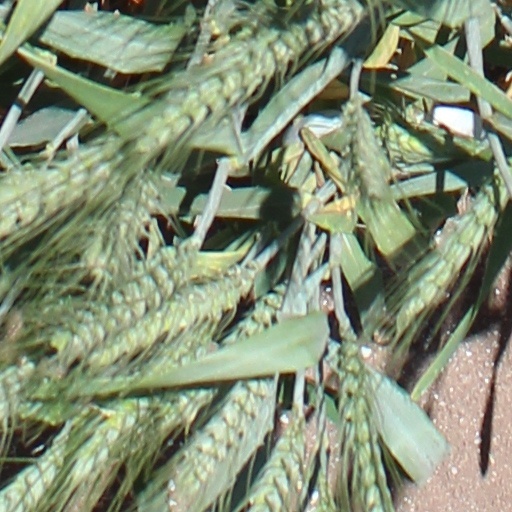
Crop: wheat